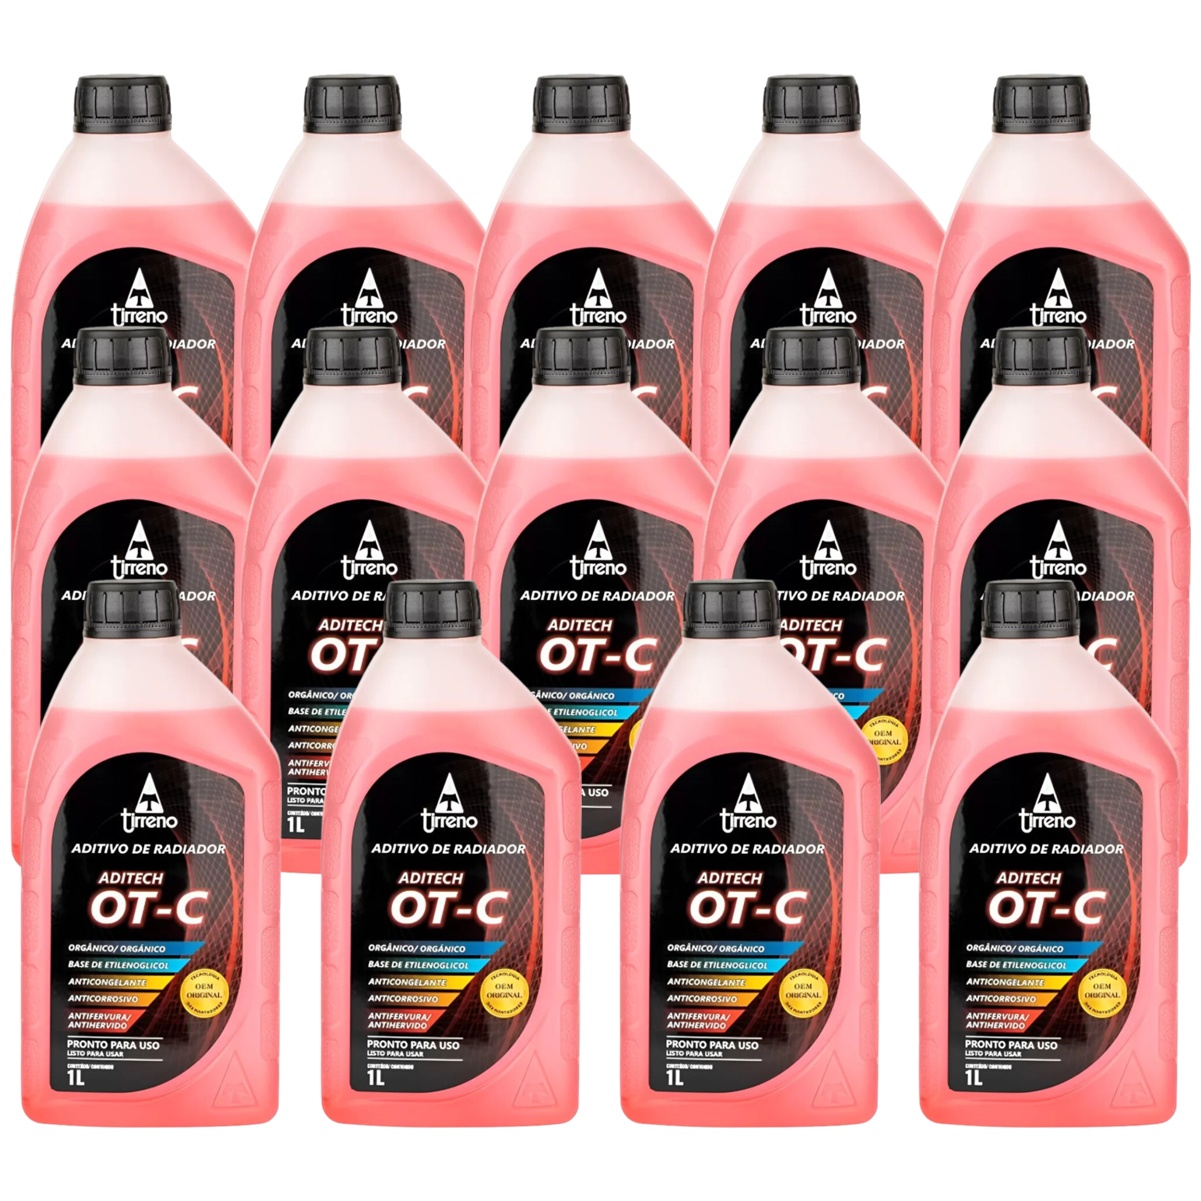
Kit 14 Litros Aditivo Radiador Pronto Para Uso Tirreno Orgânico Ot-c Laranja
Brand: Tirreno
Category: Vehicles & Parts > Vehicle Parts & Accessories > Vehicle Maintenance, Care & Decor > Vehicle Fluids > Vehicle Cooling System Additives > Coolant Additives